2007 Tour de France, Stage 11 to Stage 20

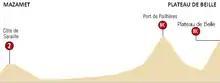
Stage 14 layout.

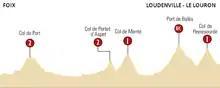
Stage 15 layout.

News of a failed blood doping test by Astana rider Alexander Vinokourov after Stage 15 filtered through late on Monday evening. On Tuesday, the rest day, Marc Biver announced that the entire Astana squad remaining in the Tour would be withdrawn. Two of their riders, Andreas Klöden (5th) and Andrey Kashechkin (8th), were in the top 10. This altered the general classification standings.